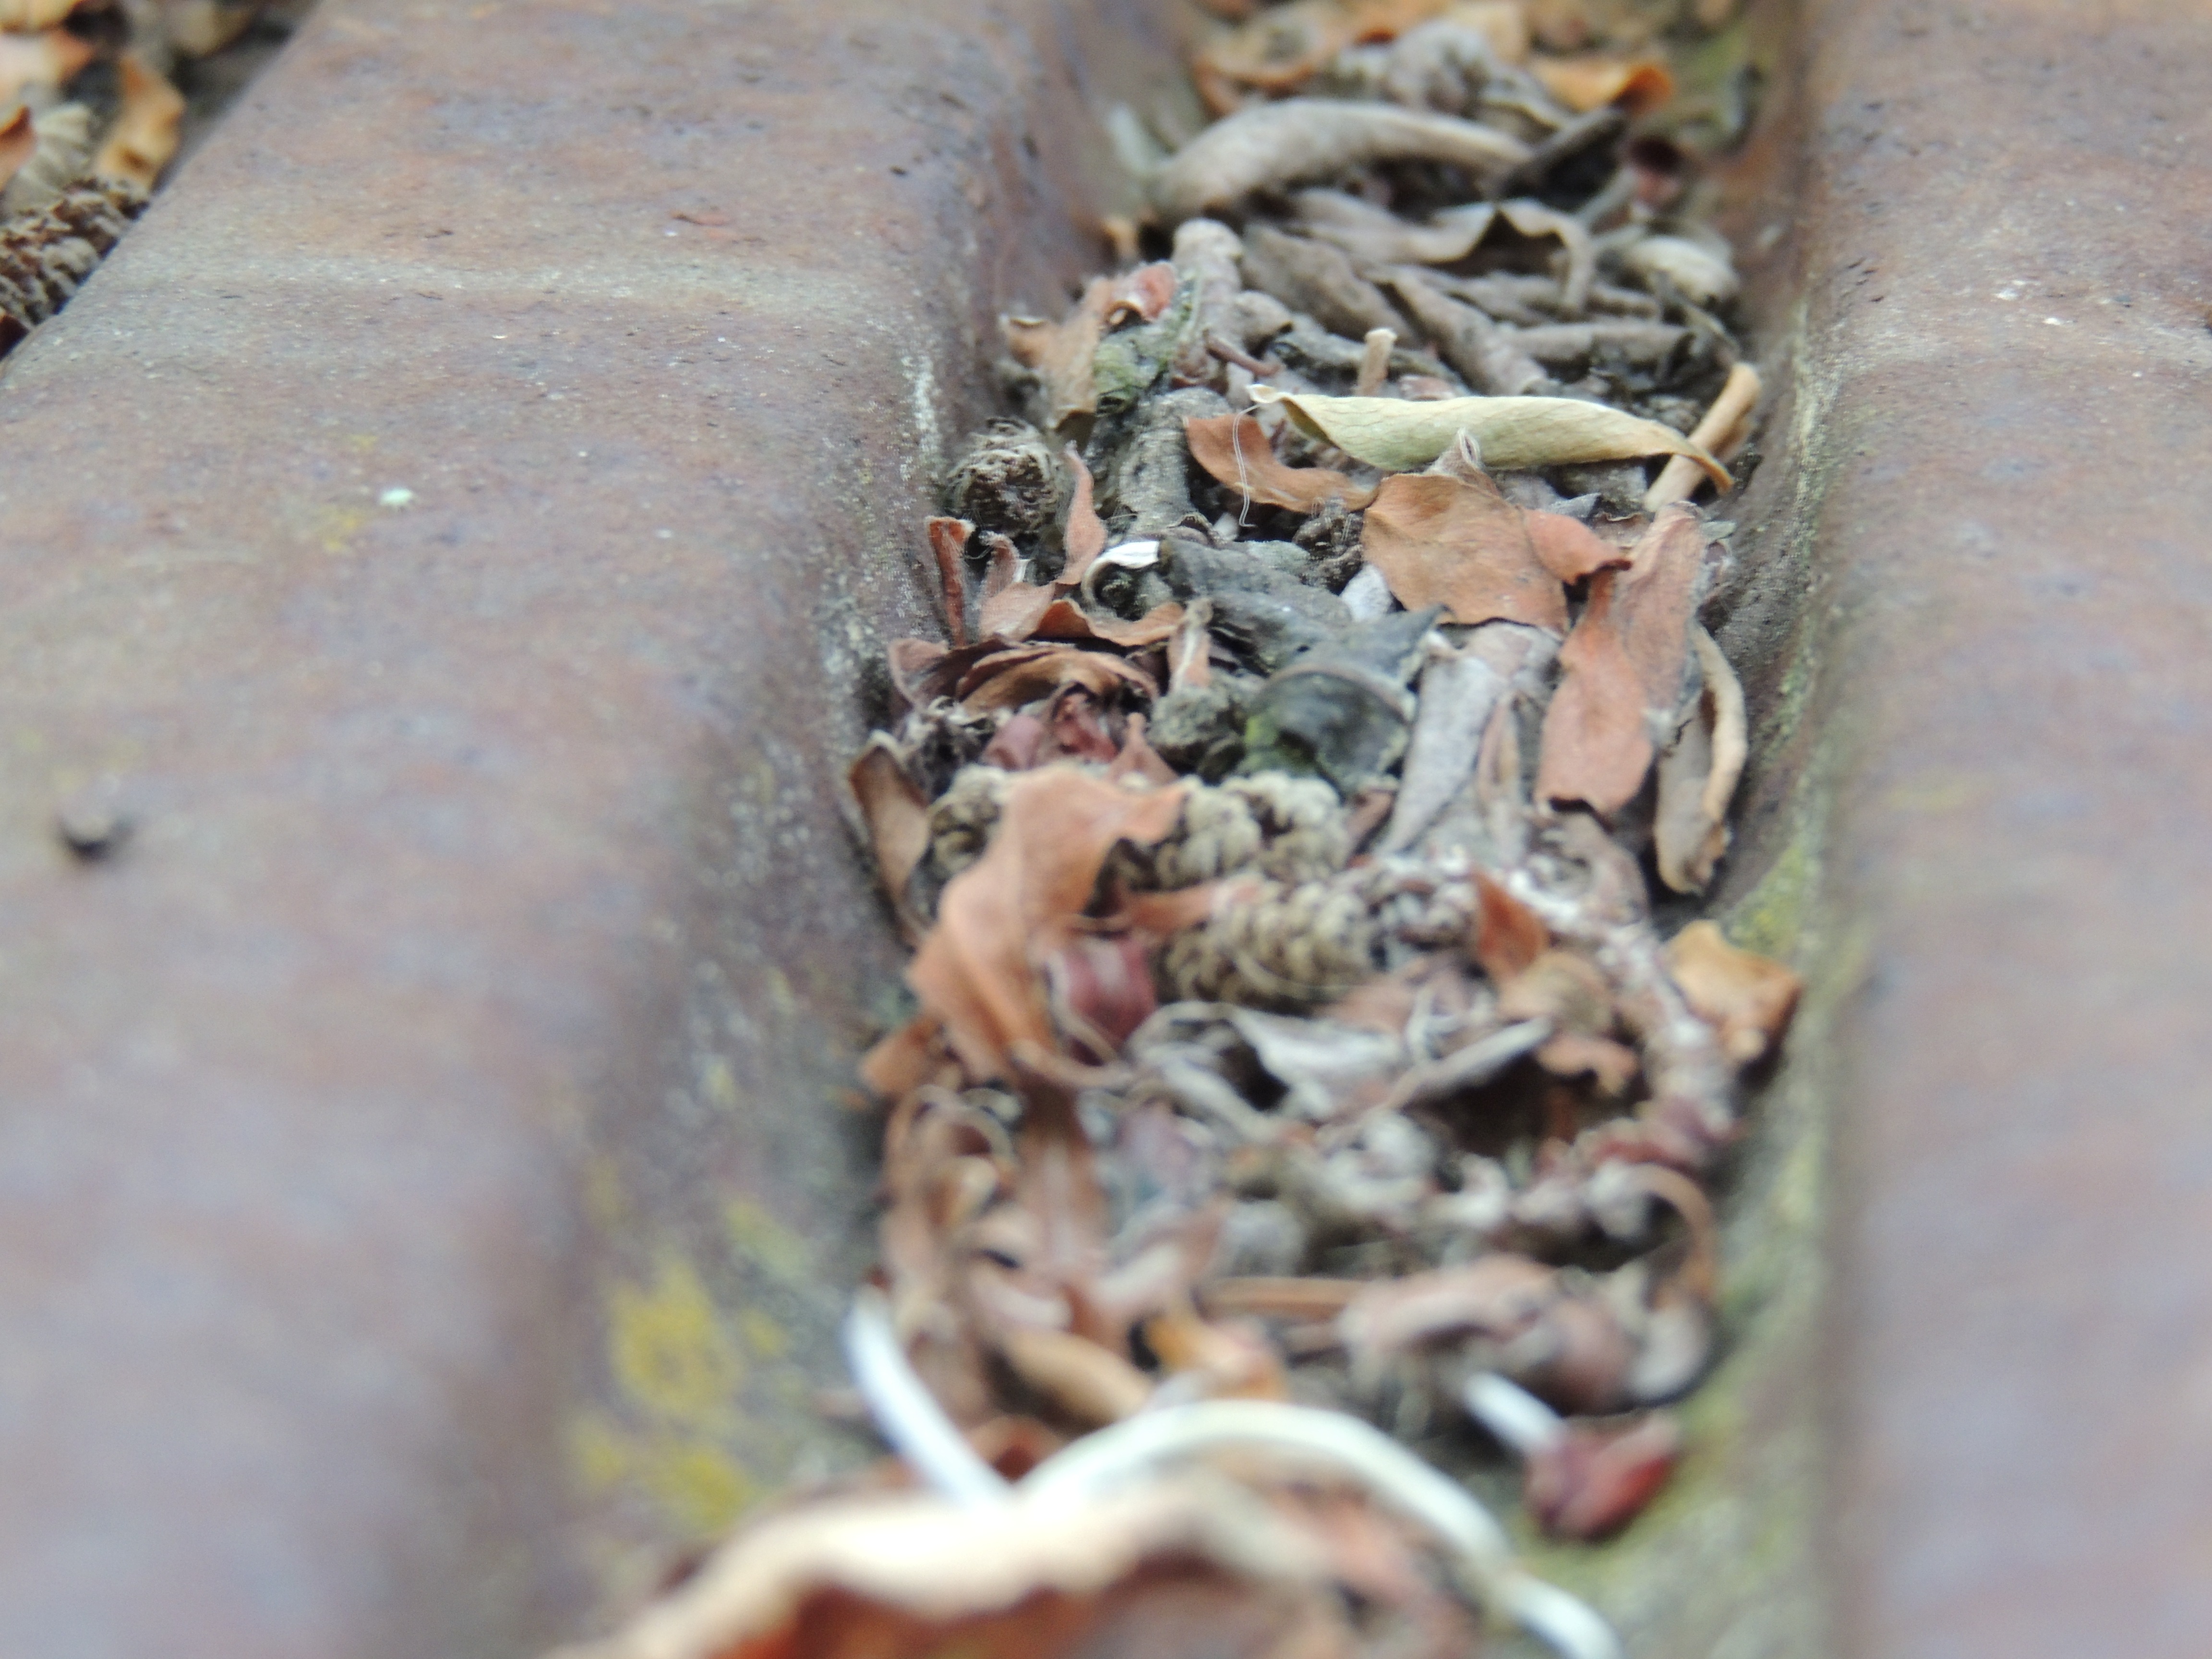
roof, dirt, leaves, old, sheet